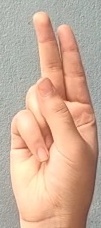
ASL sign: U